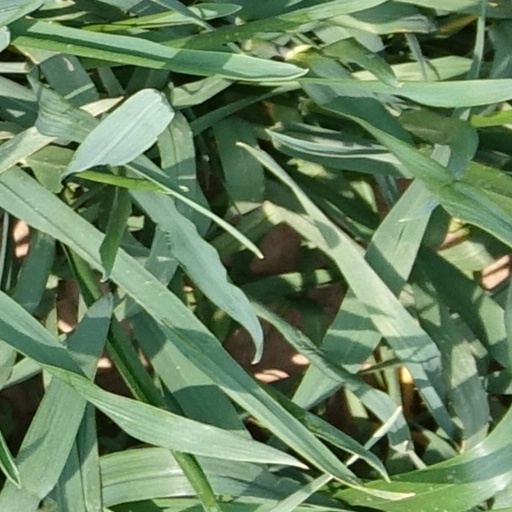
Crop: wheat